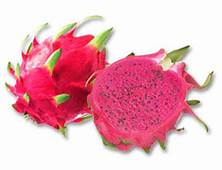
Label: Dragonfruit